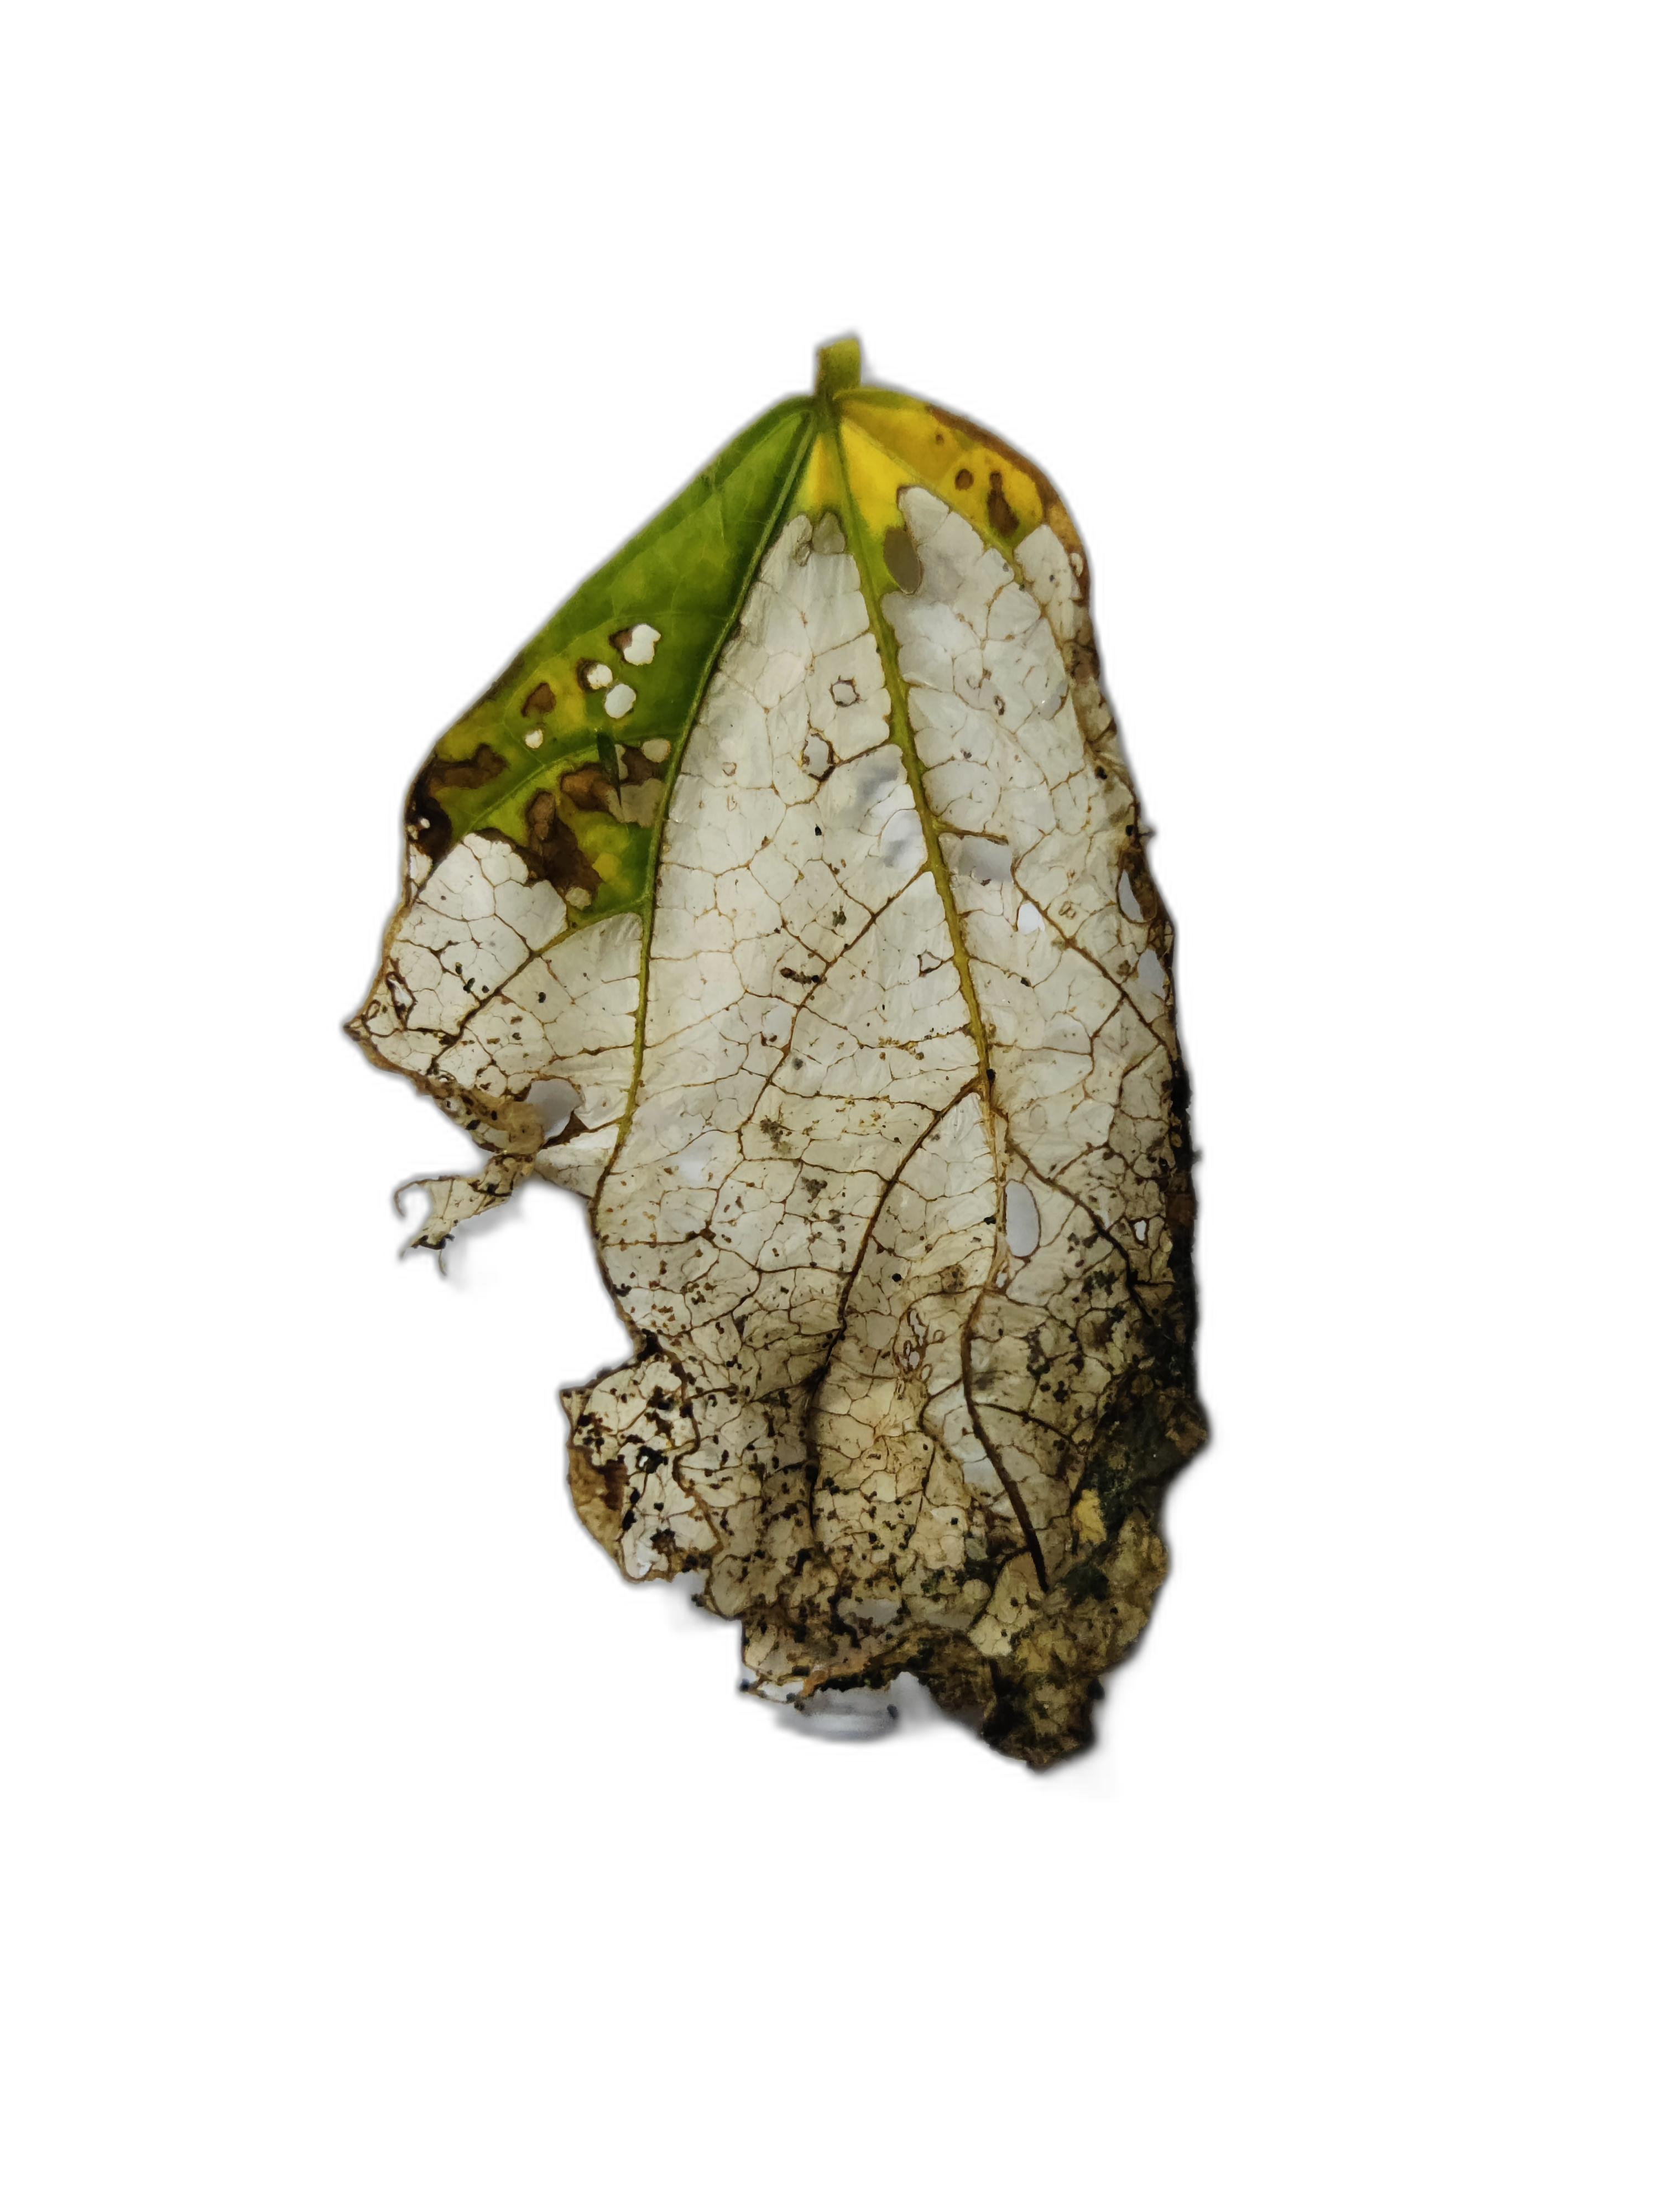
Label: Insect